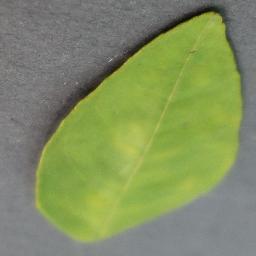
Label: Orange___Haunglongbing_(Citrus_greening)